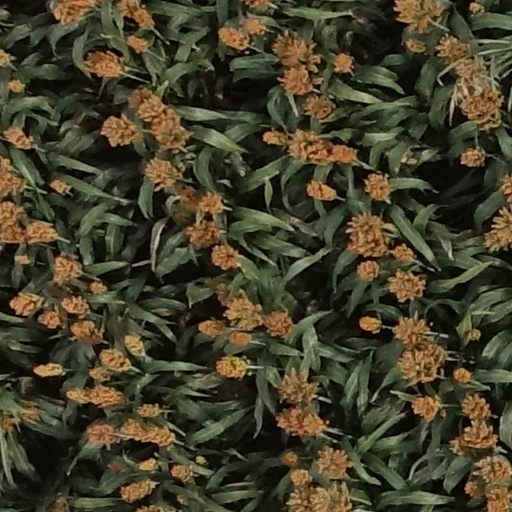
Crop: sorghum